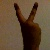
The image shows a hand gesture representing the number 2 in Indian Sign Language.